Iron(II) chromite

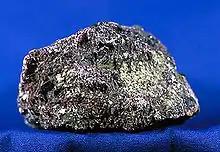
Chromite, a containing mineral

It is used as a commercial source of chromium and its compounds. It is also used as a catalyst in the synthesis of hydrogen (H) from the reaction between carbon monoxide and water vapor.